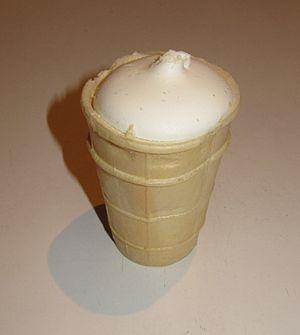
La plombières est une crème glacée à l'extrait d'amandes, parfumée au kirsch et aux fruits confits.